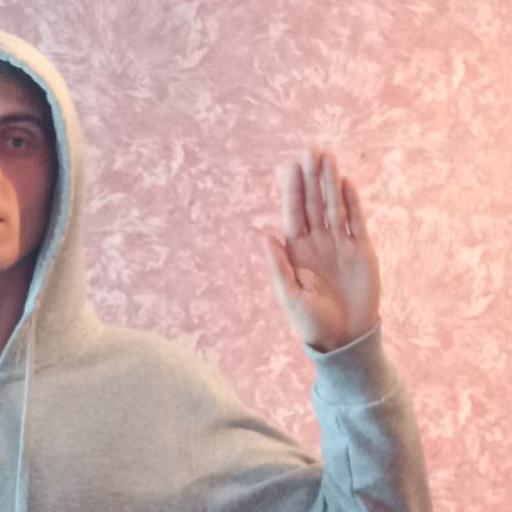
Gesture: stop